In Death Reborn

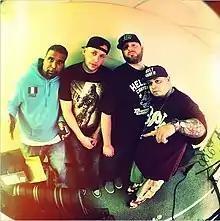
"Doap Nixon, Esoteric, Celph Titled & Paz have made an appearance on all AOTP studio albums."

The group released their first single with a music video from the album on March 11, 2014; "God Particle" featured members Vinnie Paz, Planetary, Esoteric, Apathy and Celph Titled, and was produced by Stu Bangas with cuts by DJ Kwestion. The music video had appearances by other members, including Reef the Lost Cauze, Blacastan, Doap Nixon and Crypt the Warchild. The video was directed by Jimmy Giambrone and co-directed by Steve Perrong.